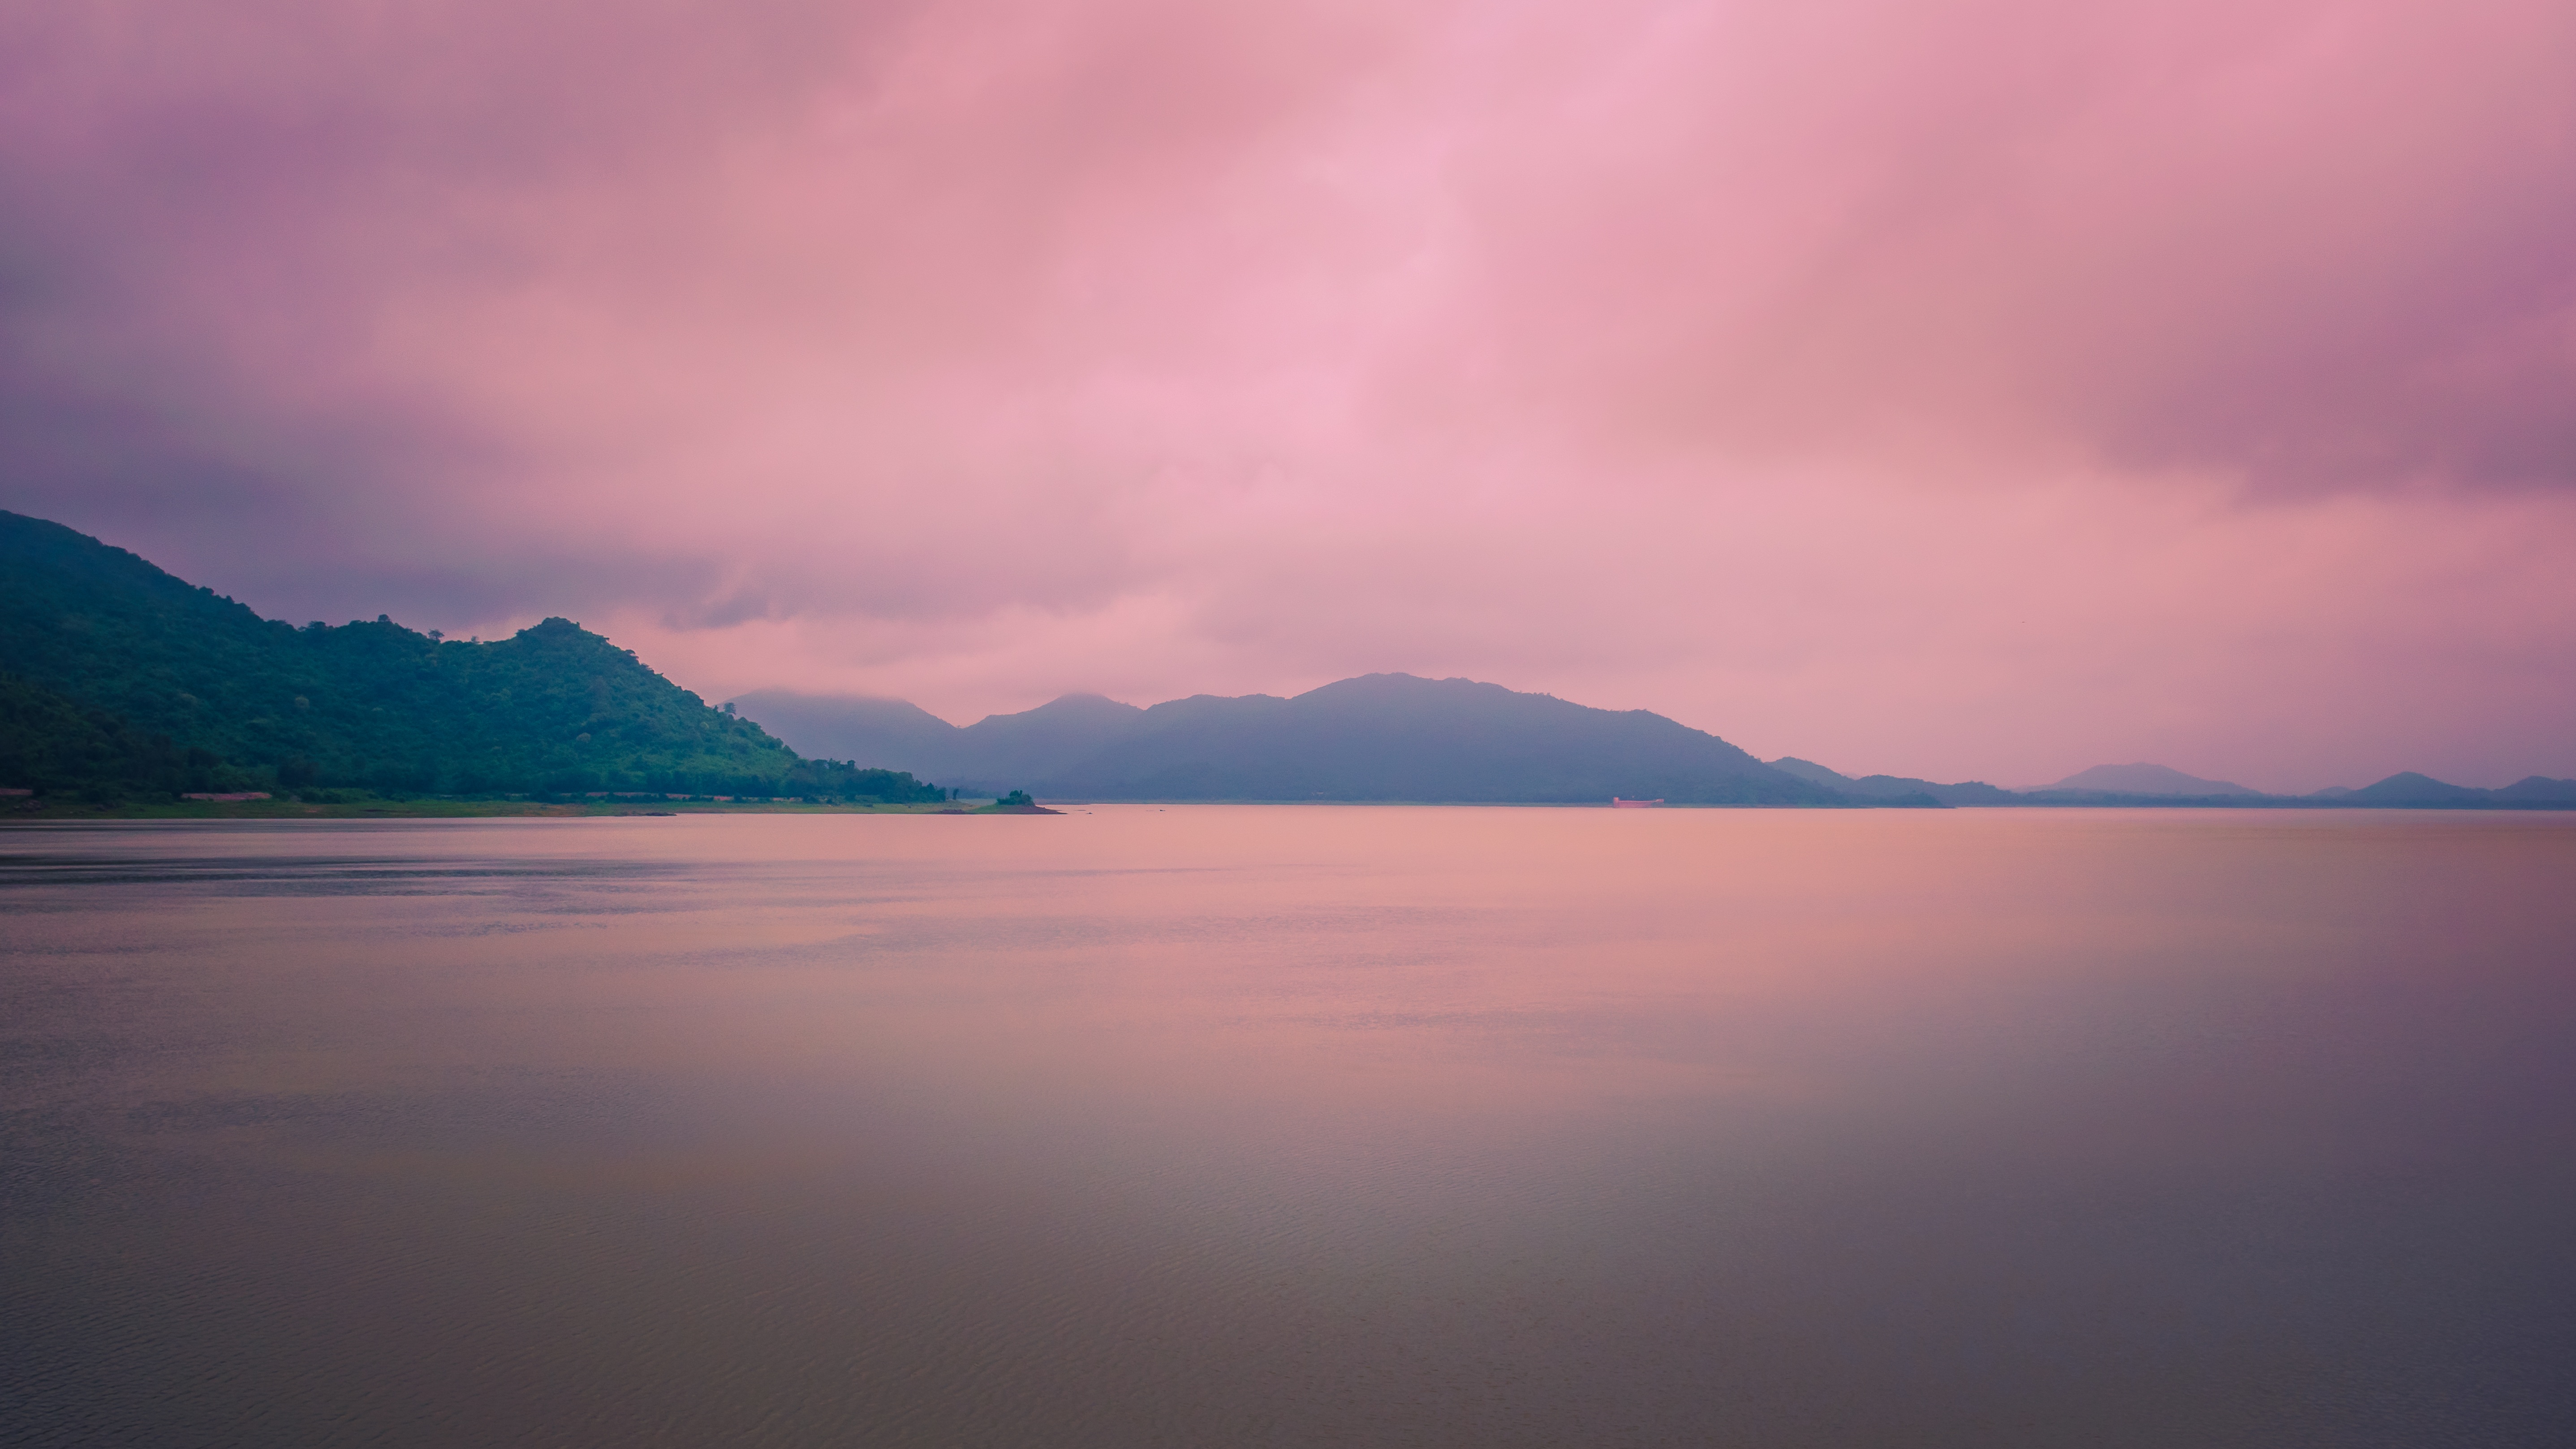
beach, landscape, sea, coast, water, nature, outdoor, ocean, horizon, mountain, cloud, sky, sun, sunrise, sunset, morning, lake, dawn, travel, dusk, evening, reflection, holiday, bay, dam, lifestyle, body of water, west, happiness, beauty, joy, india, magenta, loch, sunset sky, afterglow, beach sunset, bengal, atmospheric phenomenon